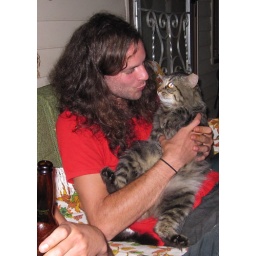
this cat lurks around the house that gourmet scum practices at